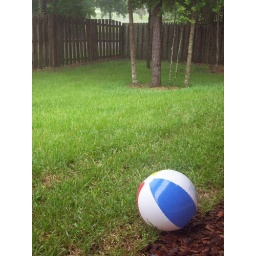
Beach ball in a rainy backyard instead of a sunny beach Home.